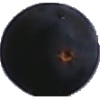
Label: blue_grape